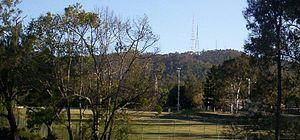
La chaîne Taylor ou chaine Herbert Taylor est une chaîne de montagnes dans la banlieue ouest de Brisbane, au Queensland, en Australie. Elle a d'abord été nommée chaîne Glenmorrison par John Oxley au cours de son exploration de la région en janvier 1824.